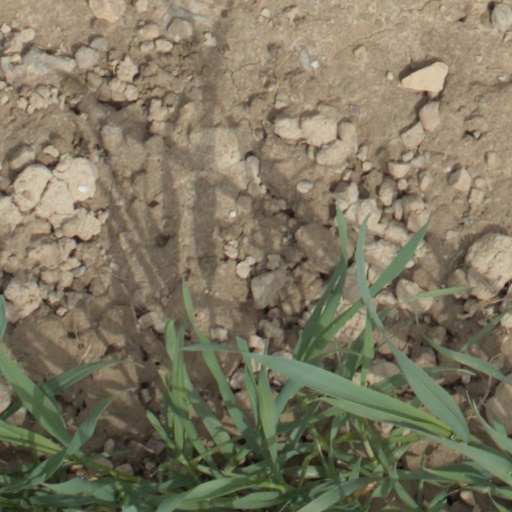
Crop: wheat